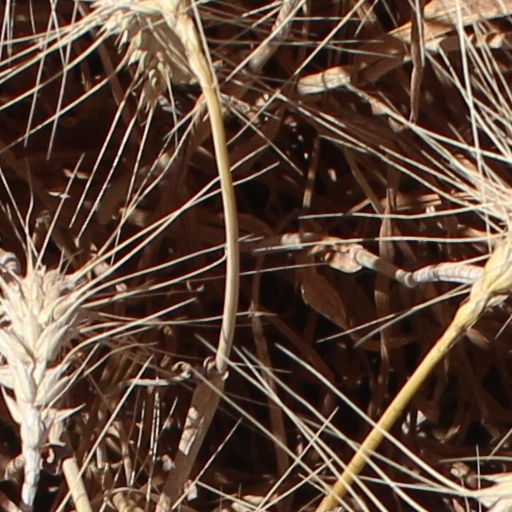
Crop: wheat